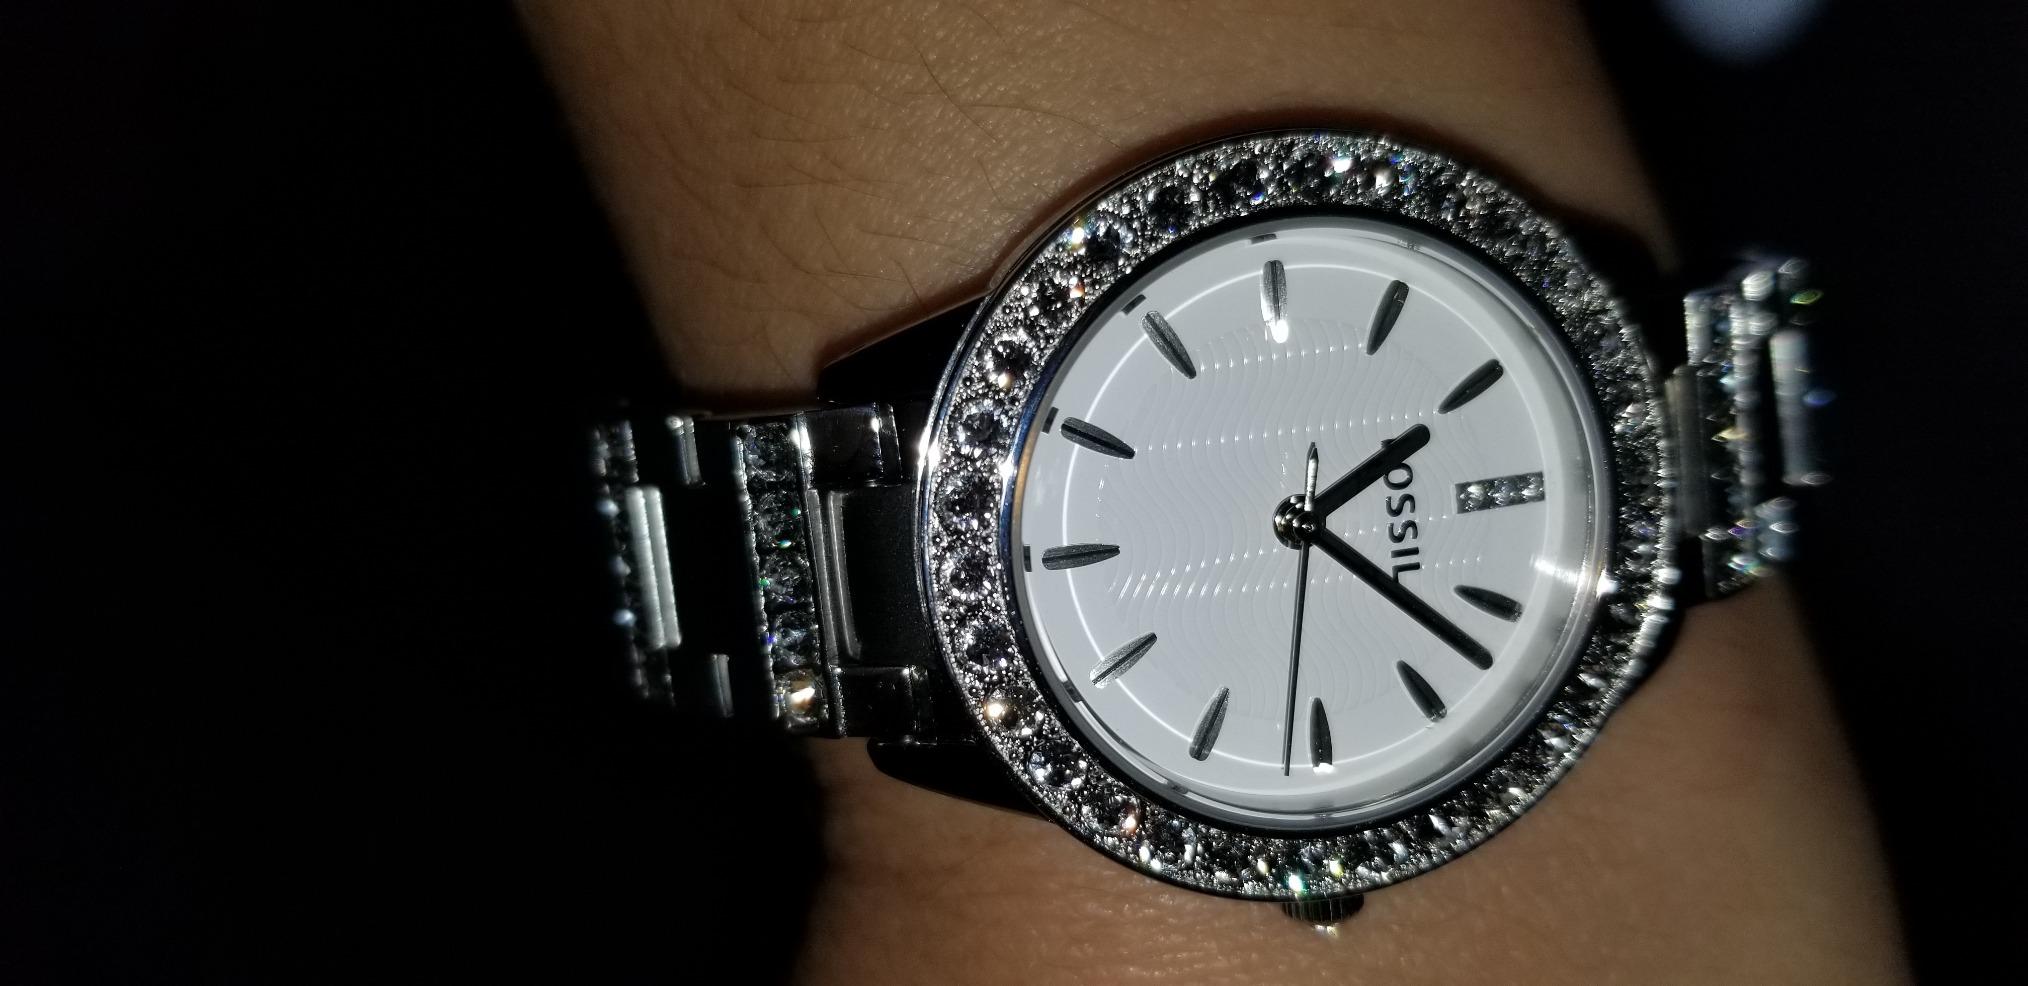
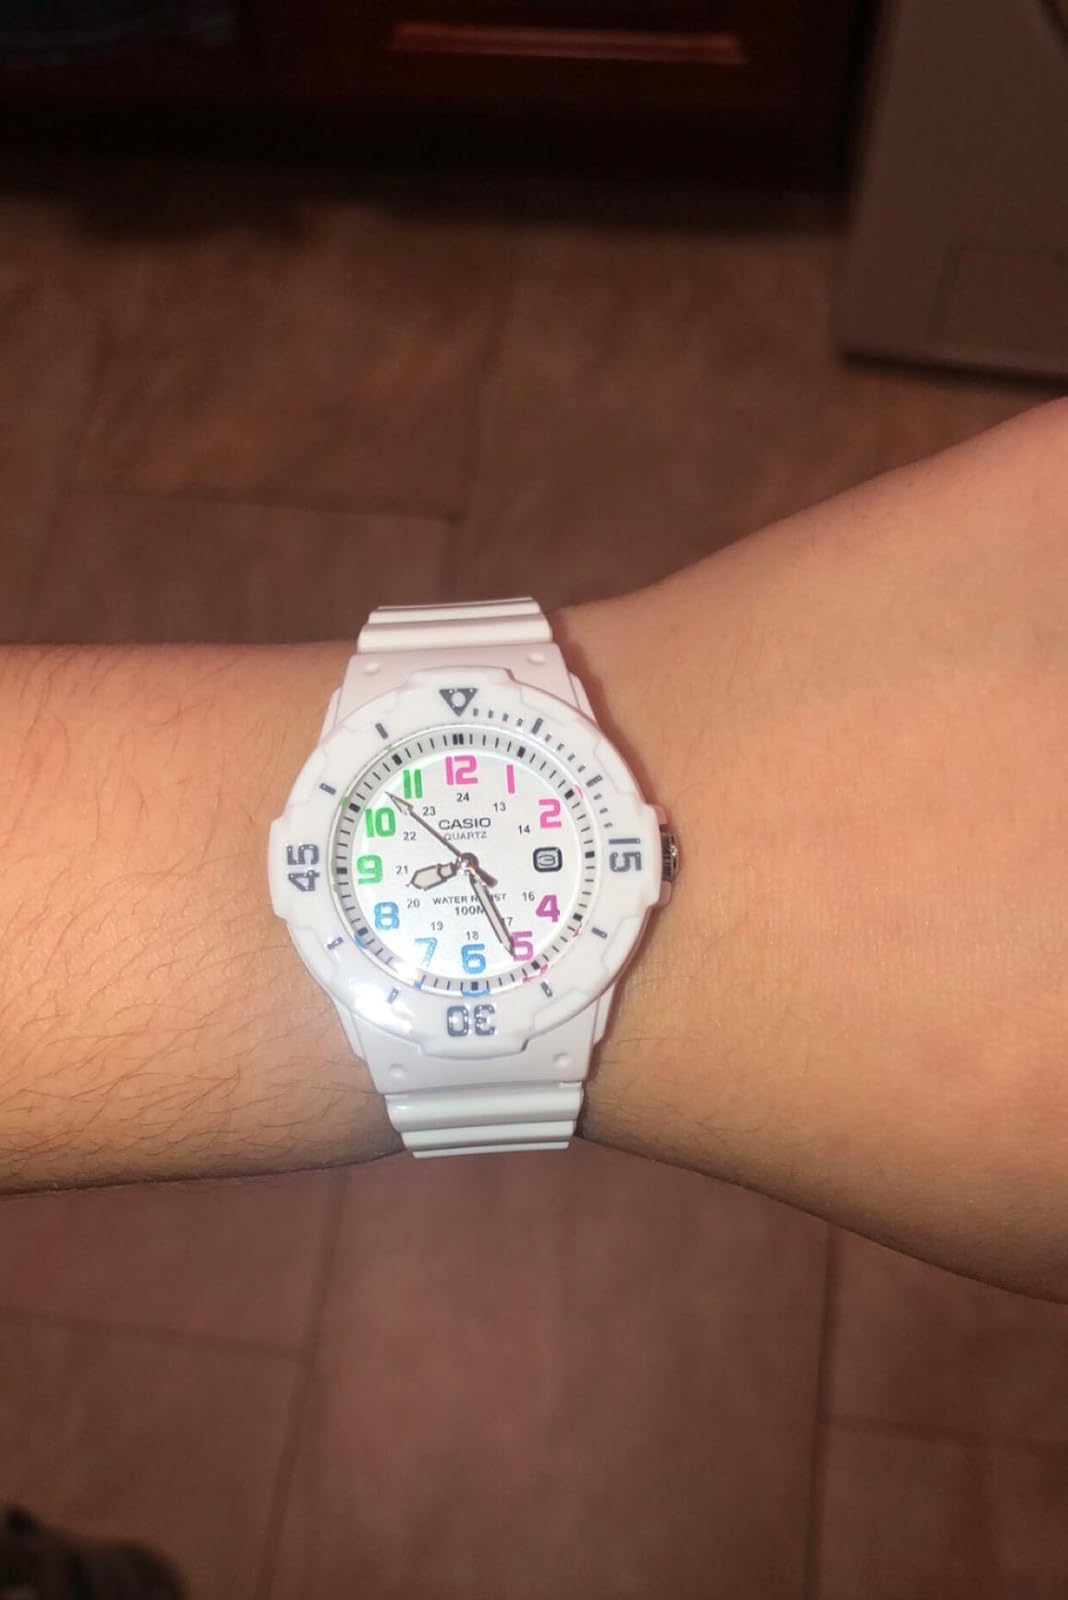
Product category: accessories_watch
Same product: no